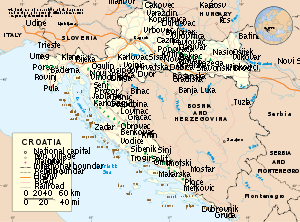
Ceci est la Liste des villes jumelées de Croatie ayant des liens permanents avec des communautés locales dans d'autres pays. Dans la plupart des cas, l'association, en particulier lorsque officialisée par le gouvernement local, est connu comme « jumelage », et alors que la plupart des endroits sont des villes, la liste comprend aussi des villages, des villes, des districts, comtés, etc., avec des liens similaires.